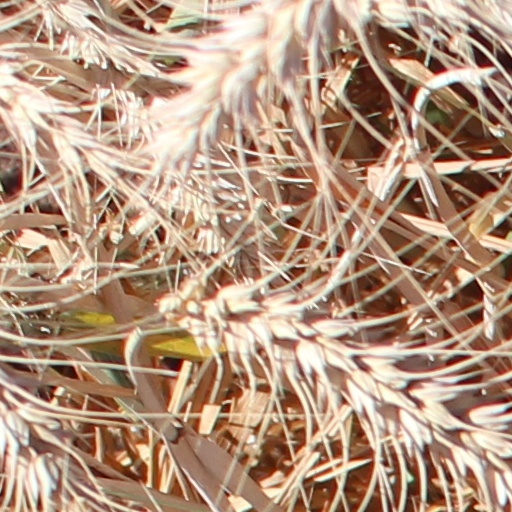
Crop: wheat